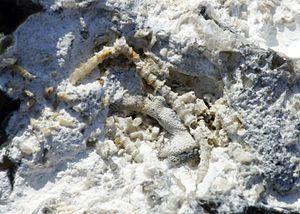
Les ectoproctes, appelés également Bryozoaires, sont des animaux coloniaux et sessiles. Quelques espèces vivent en eau douce, ou saumâtre, mais ils sont en majorité marins.